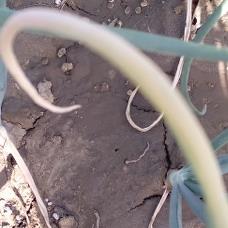
Crop: Onion
Condition: fusarium-d